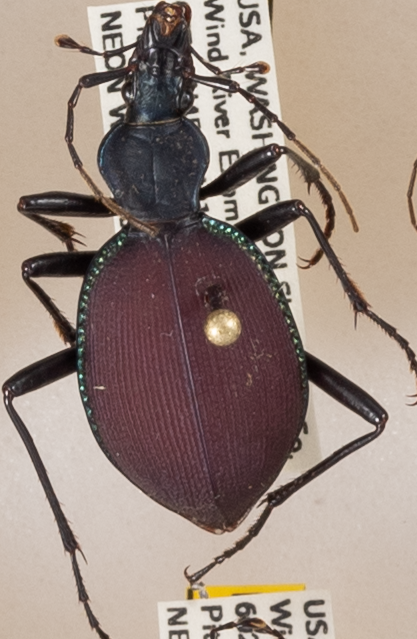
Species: Scaphinotus angusticollis
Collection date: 2018-09-11
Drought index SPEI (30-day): -0.546
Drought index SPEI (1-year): -0.27
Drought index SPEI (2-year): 0.612